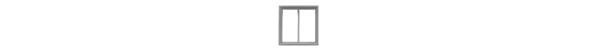
TICHY 2 PANE WINDOW (TIC8107)
35" x 35" 2 PANE MASONRY WINDOW 12 PCS OPENING .4"w x .4"h MOLDED IN GRAY STYRENE. INCLUDES PRECUT GLAZING.
Brand: Stevens International
Category: Hardware > Building Materials > Windows > Double Hung Windows